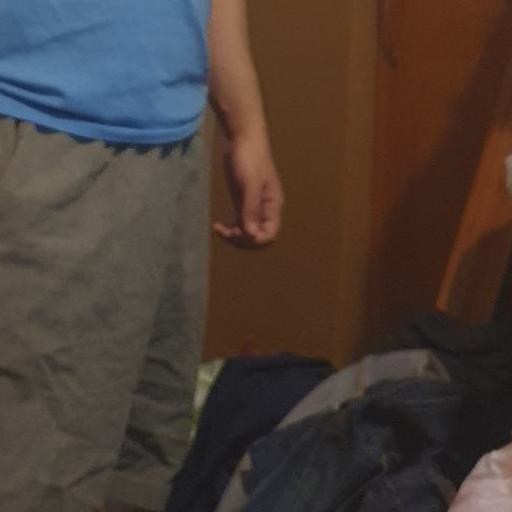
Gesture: no_gesture